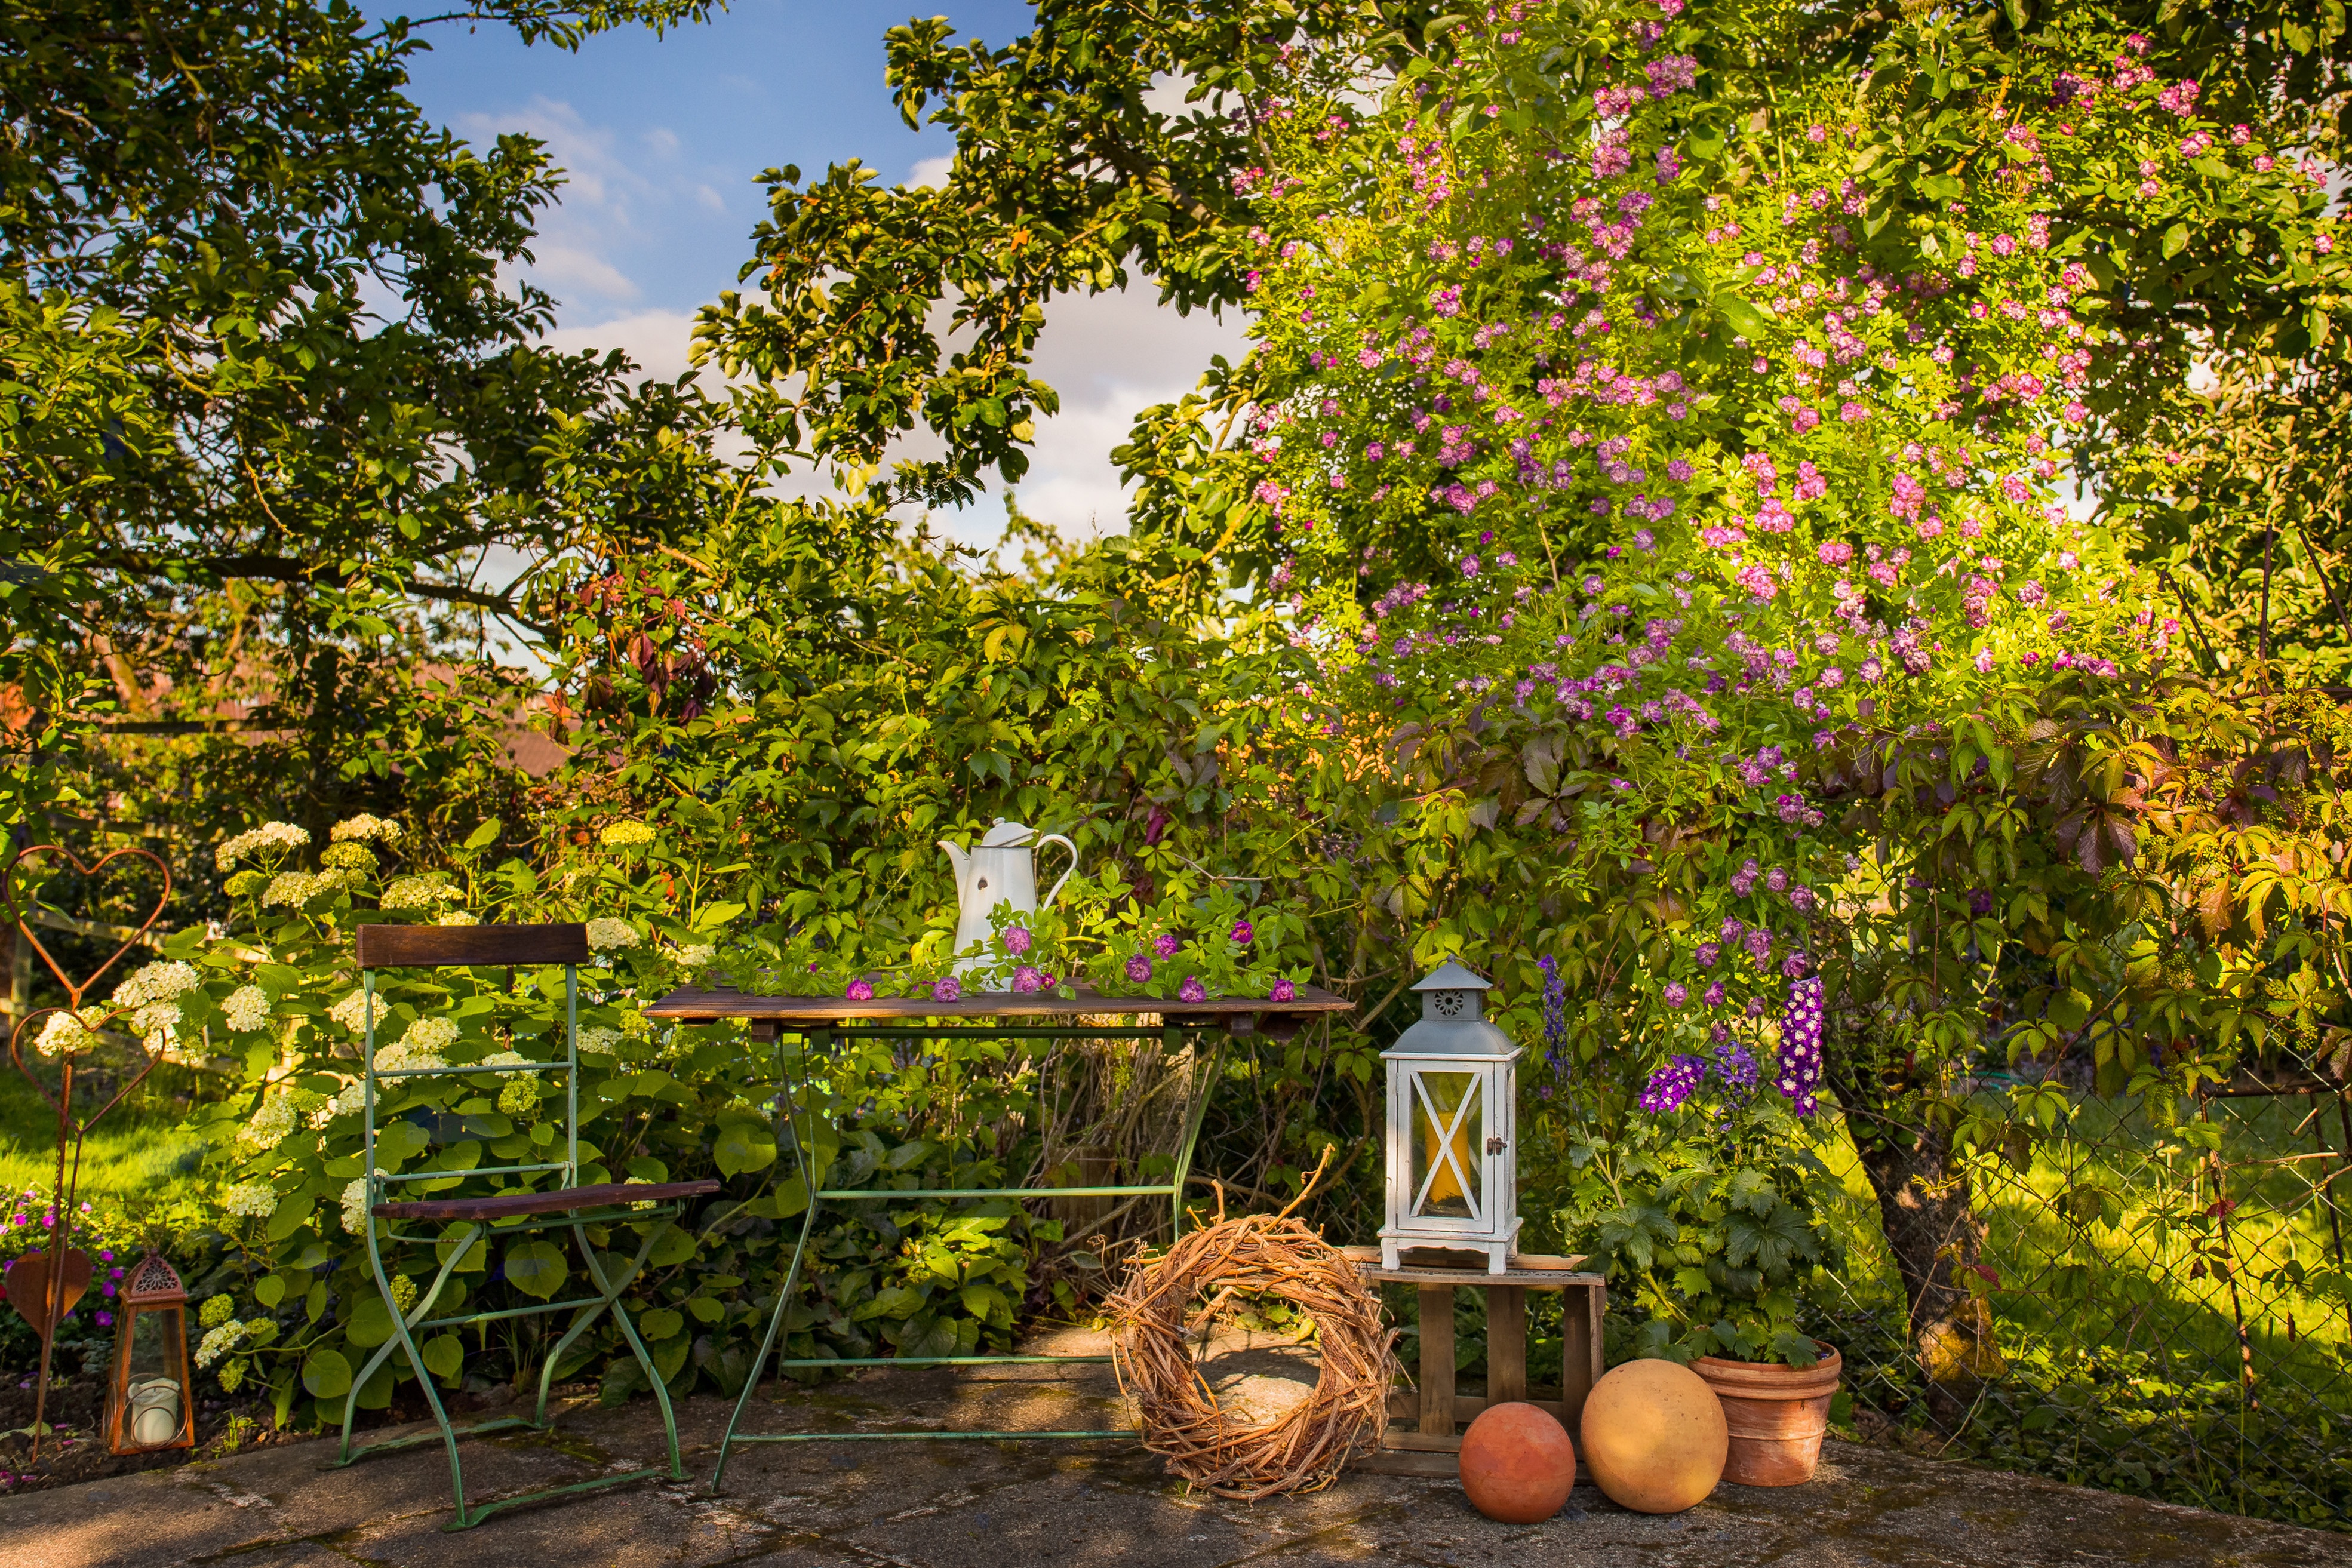
tree, leaf, flower, seat, green, autumn, backyard, botany, garden, flora, season, trees, estate, woodland, yard, idyll, rambler, inviting, garden table